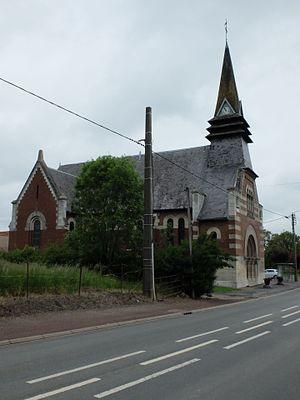
Vue de l'église Saint-Léger d'Hendecourt-lès-Cagnicourt.
Hendecourt-lès-Cagnicourt est une commune française située dans le département du Pas-de-Calais en région Hauts-de-France.